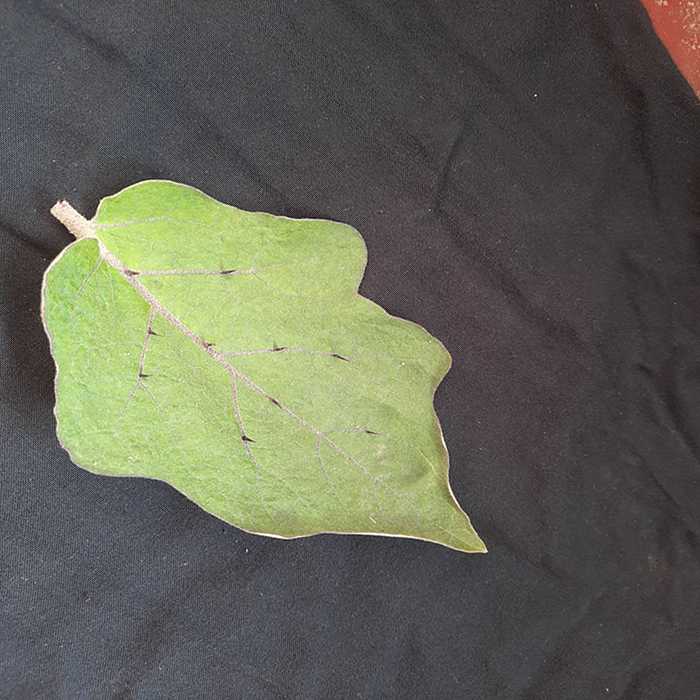
Plant: Eggplant
Label: Eggplant fresh leaf